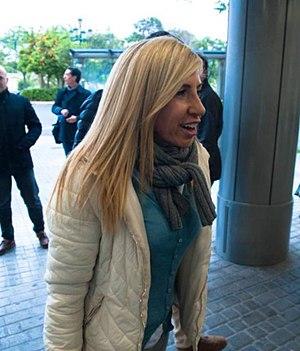
Marta Torrado de Castro, née le 20 janvier 1966, est une femme politique espagnole membre du Parti populaire.